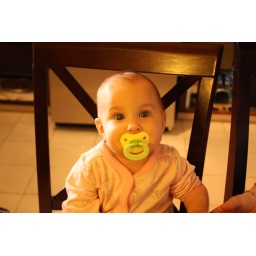
Hadley sitting in a big girl chair!